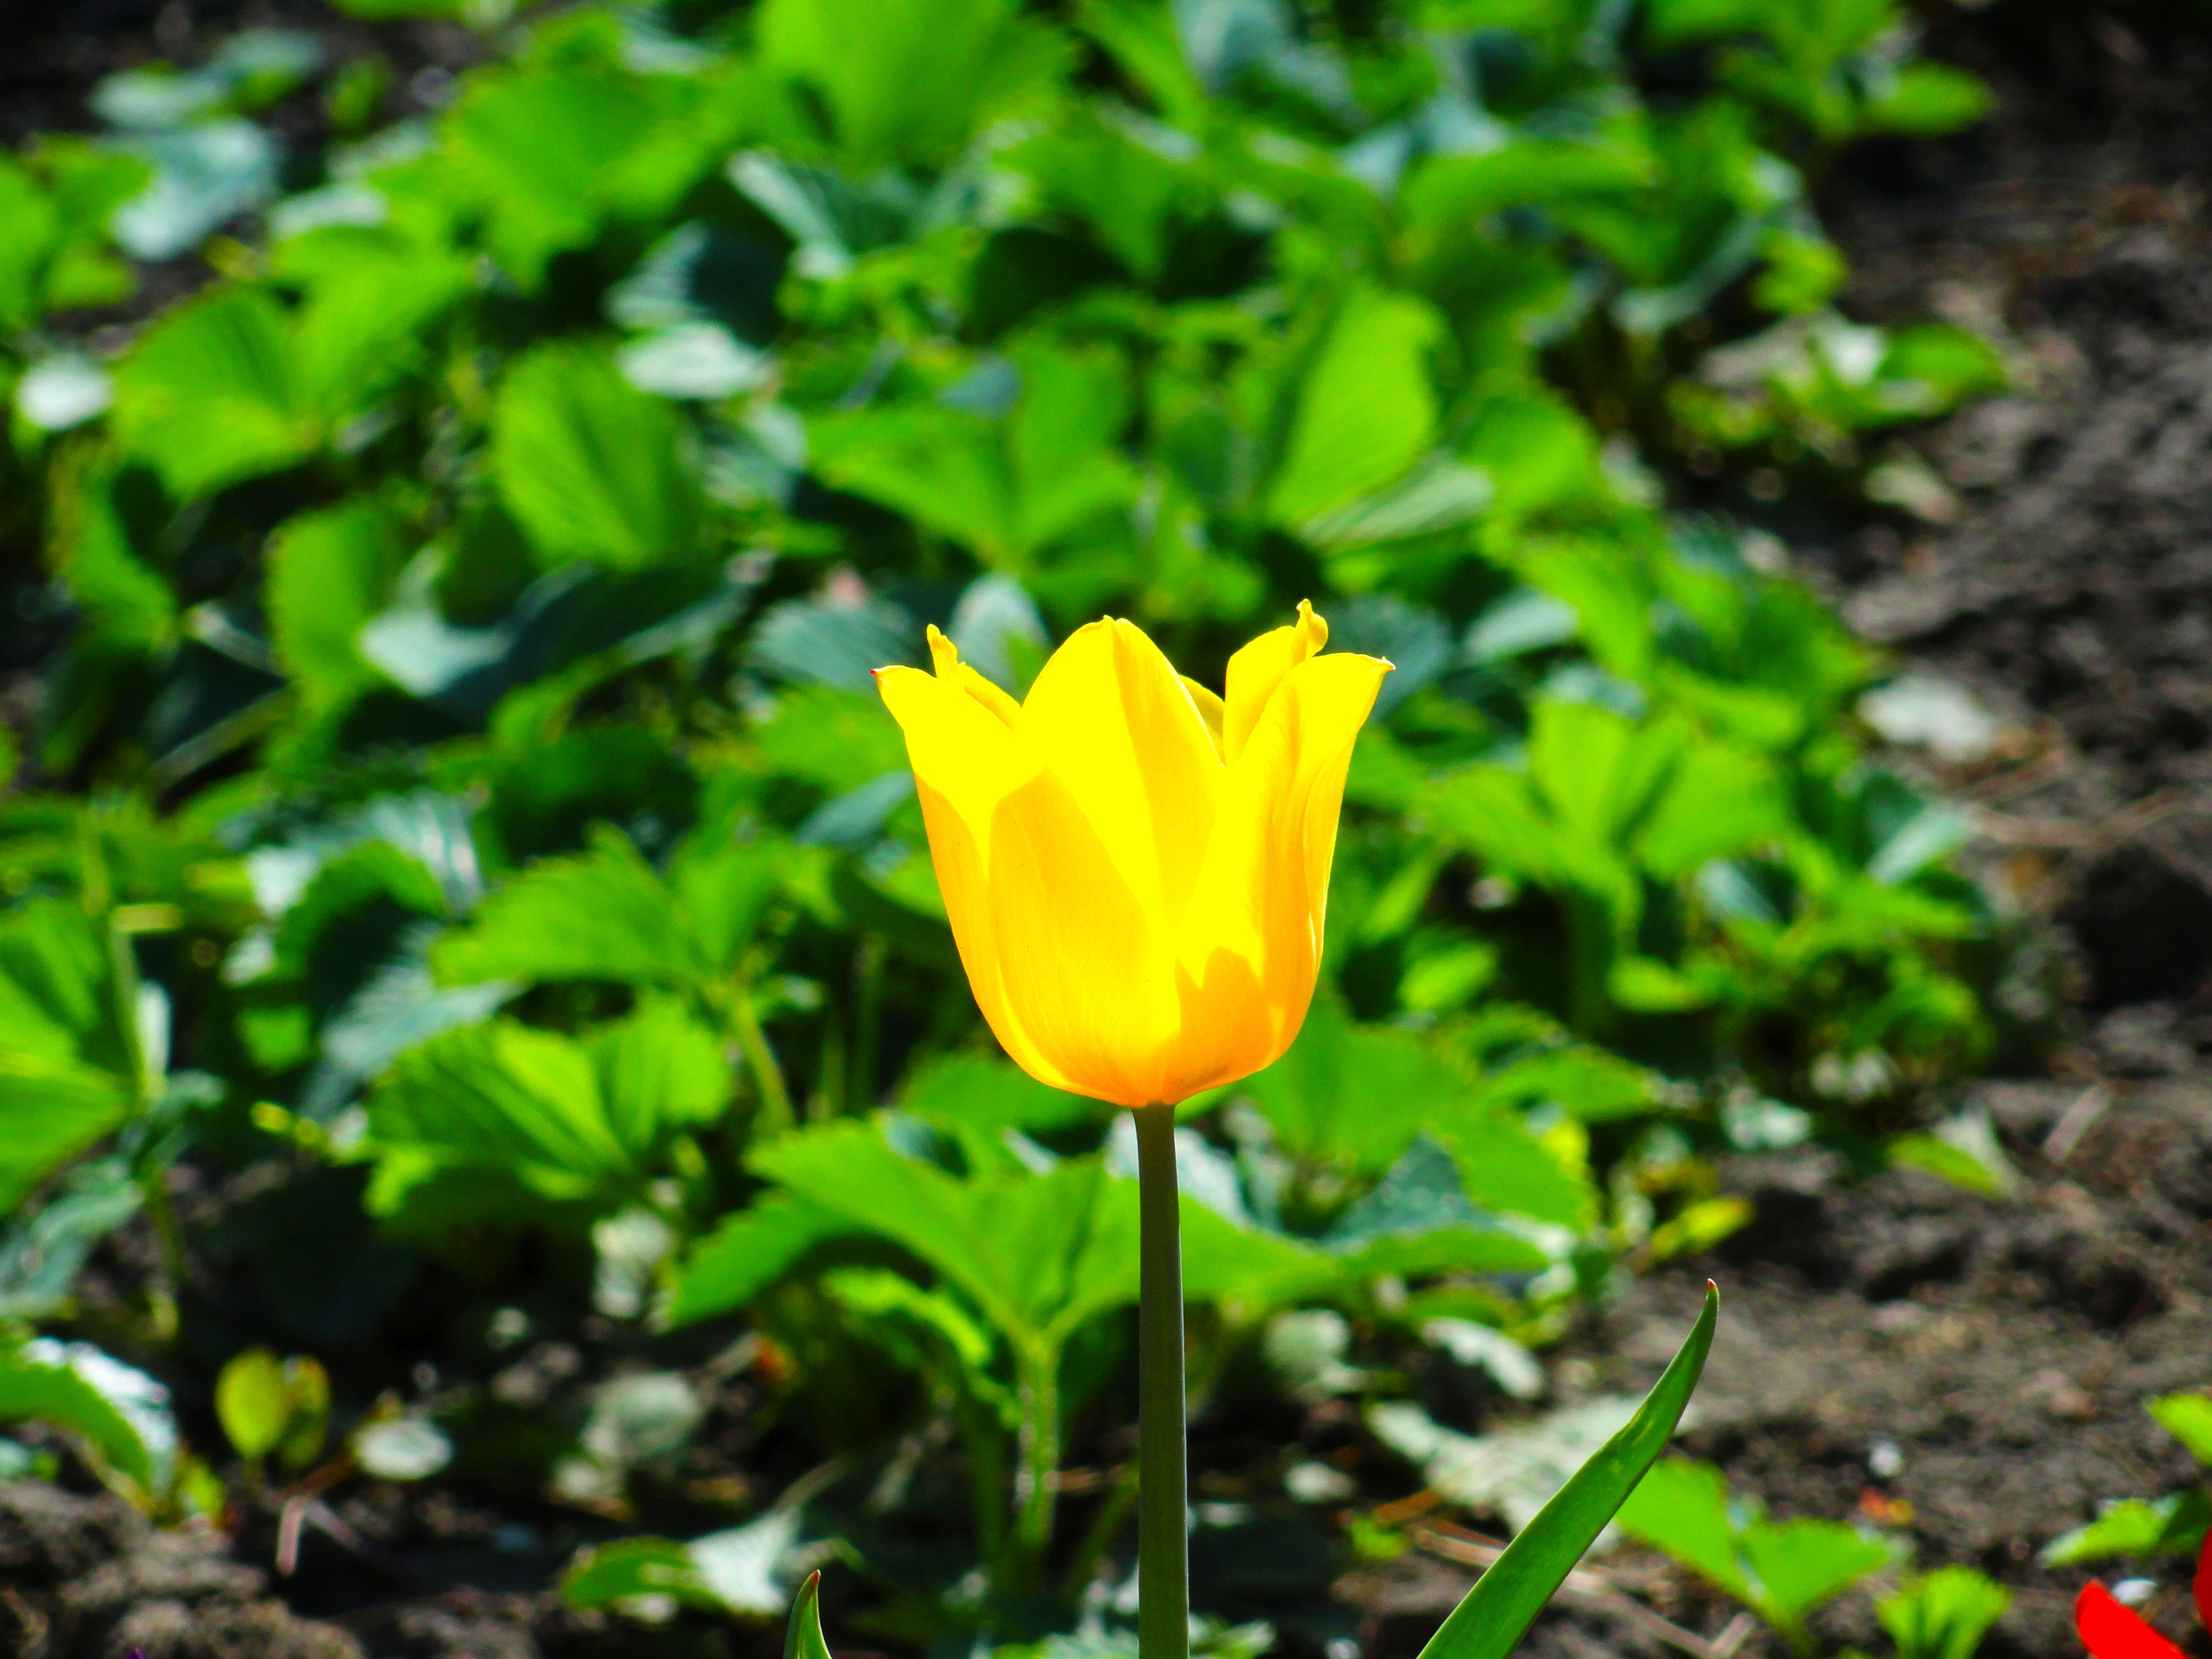
flower, yellow, garden, green, plant, flora, flowering plant, wildflower, spring, tulip, lily family